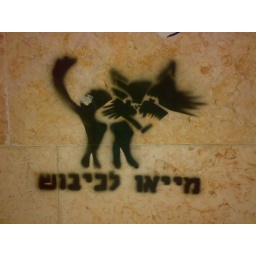
Painted in black and (not shown) red on a wall in south Tel Aviv.